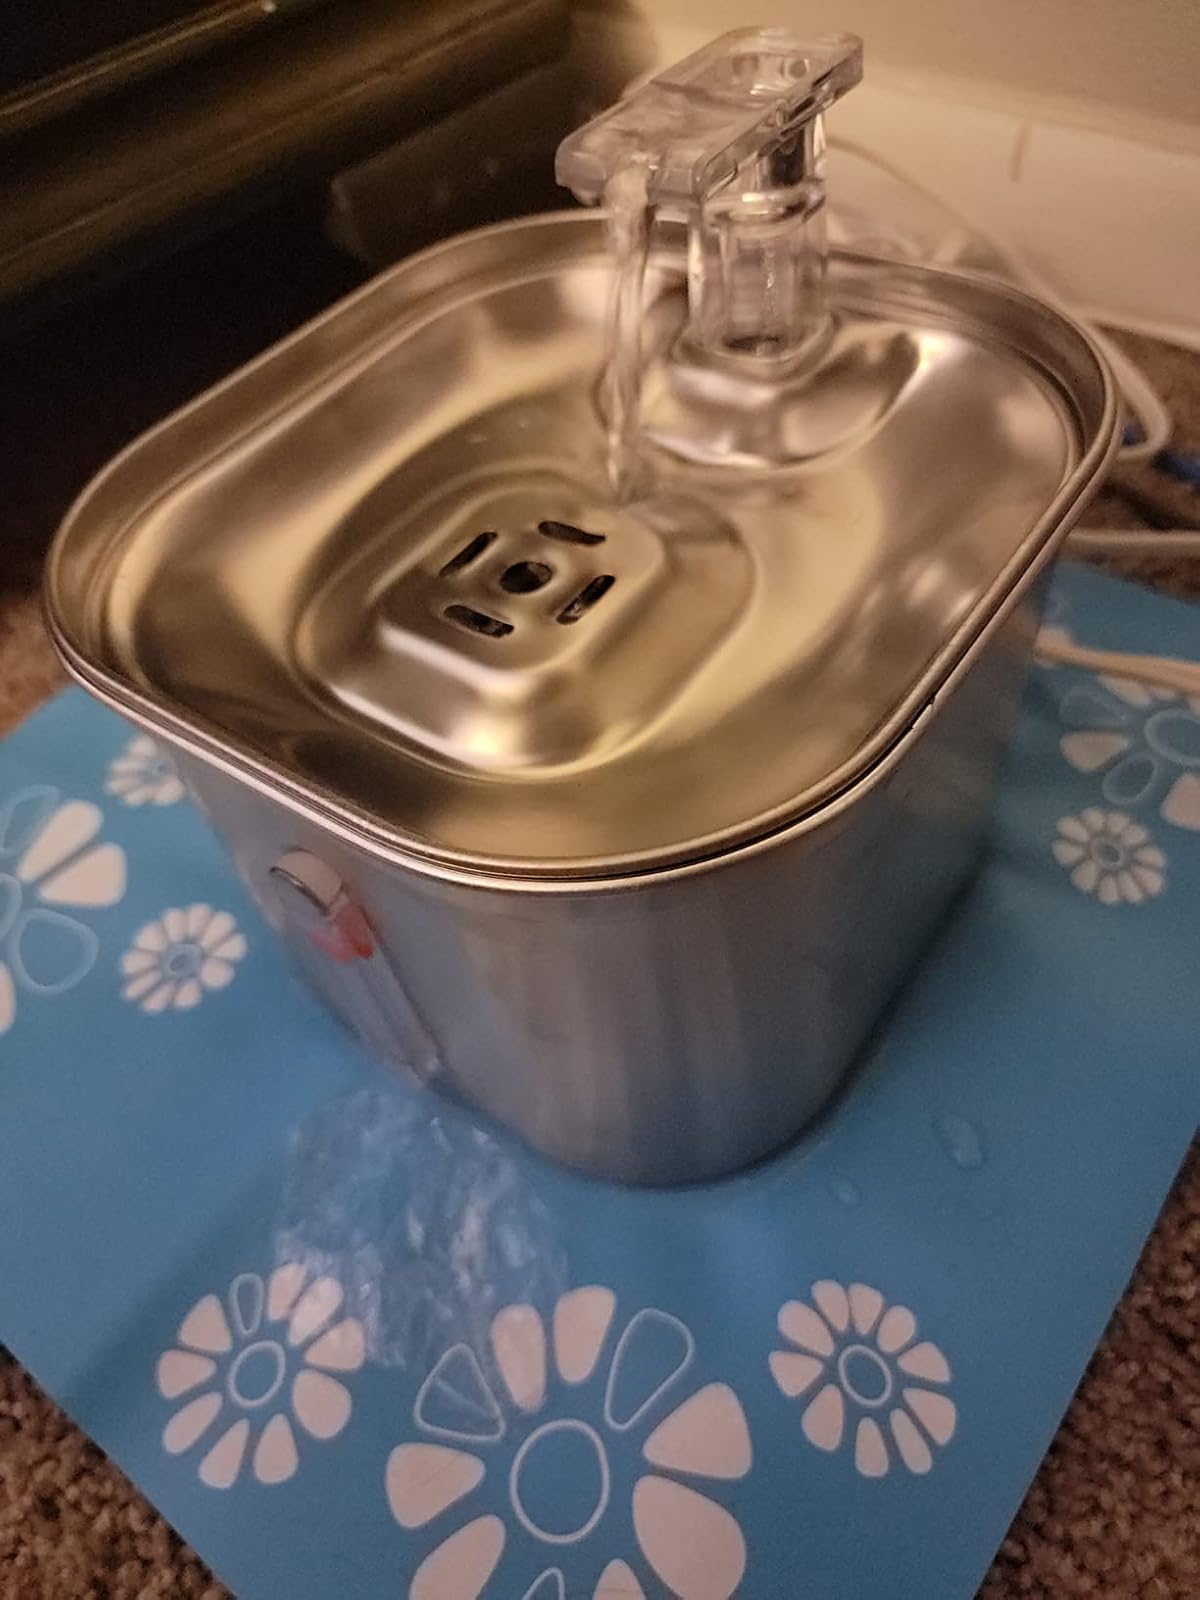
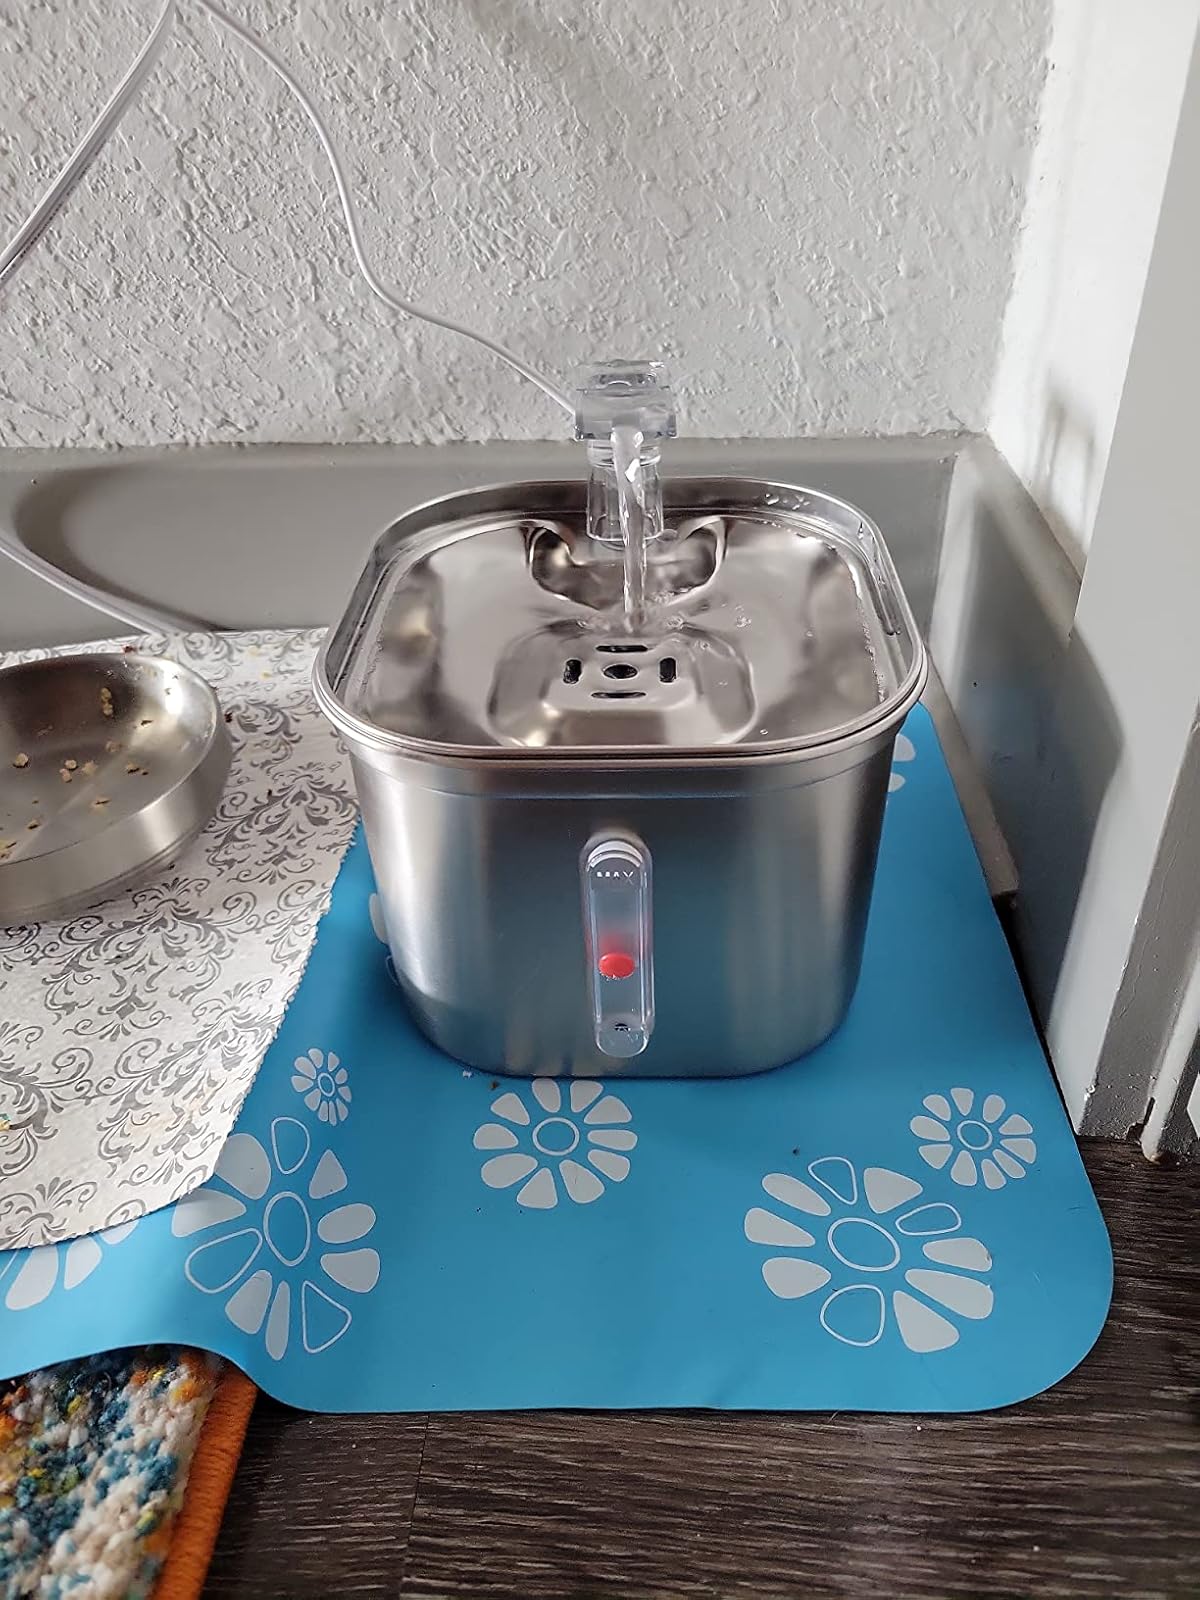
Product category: items_bowl
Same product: yes